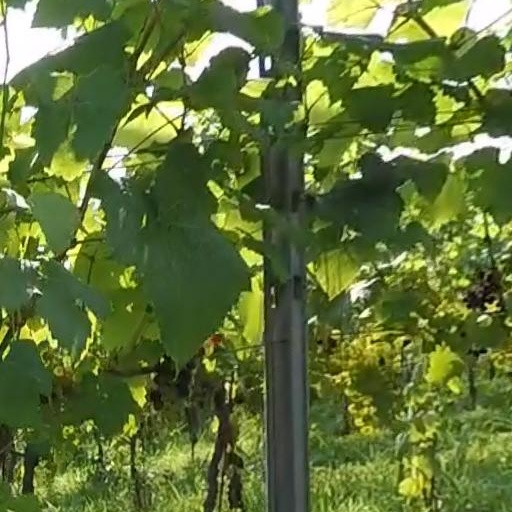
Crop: grape